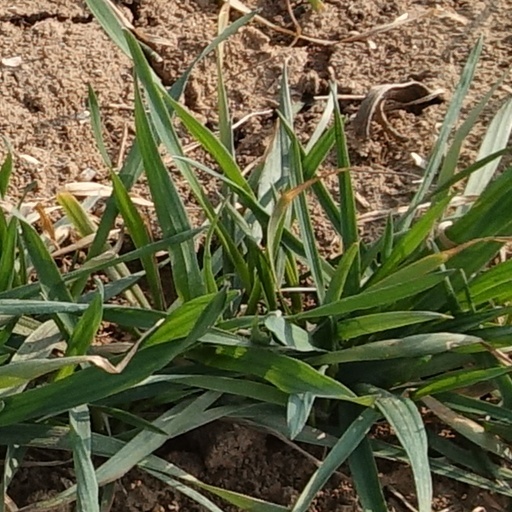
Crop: wheat